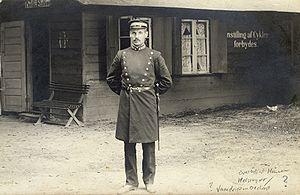
La police du Danemark, outre ses fonctions de lutte contre la criminalité et de respect des lois, a un rôle de gestion administratif et s'occupe de la sécurité civile.